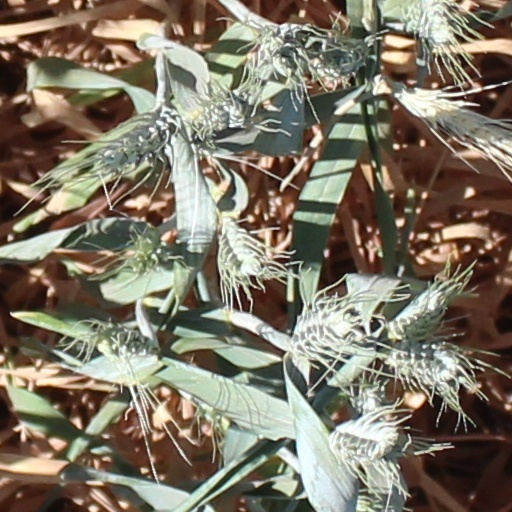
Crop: wheat